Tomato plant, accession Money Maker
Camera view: tilt-top (135 deg); turntable rotation: 210 degrees
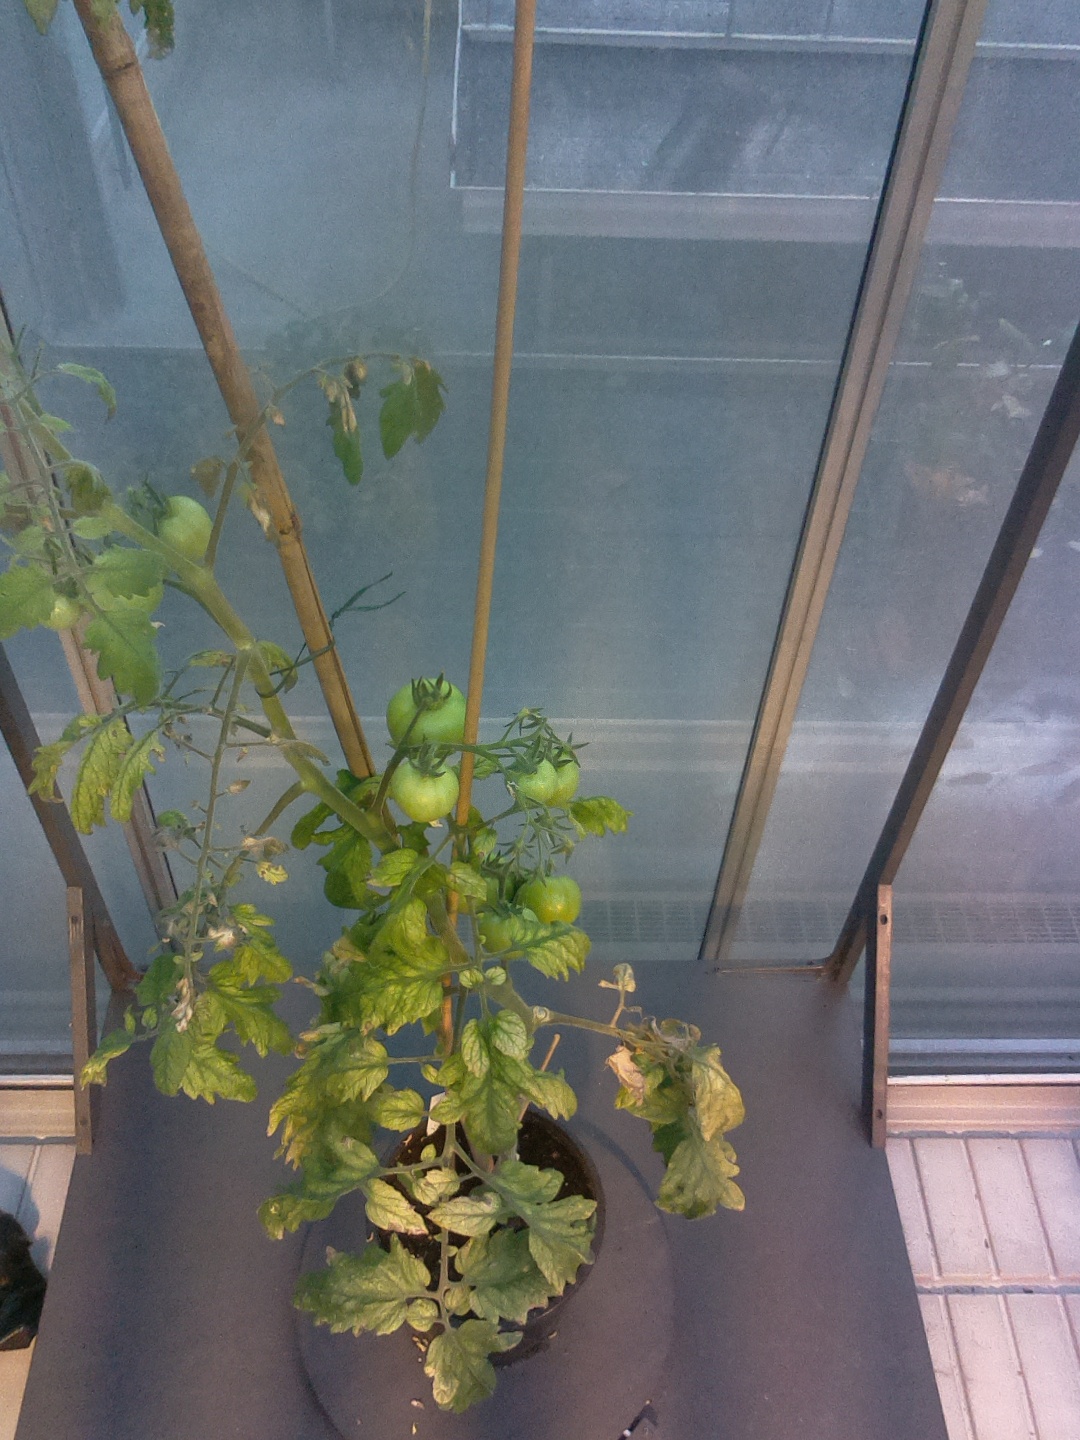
BBCH growth stage 76: 60%-70% of final fruit size